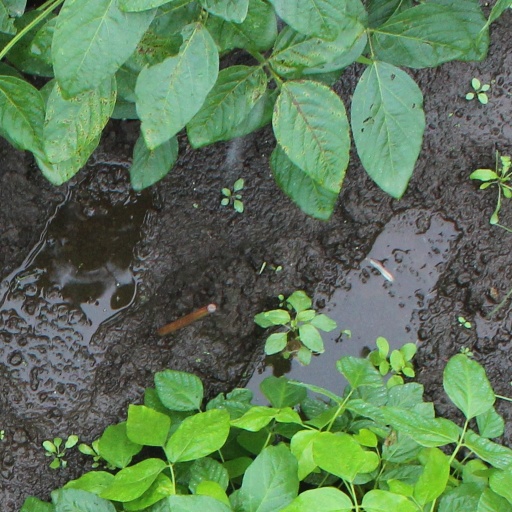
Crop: soybean